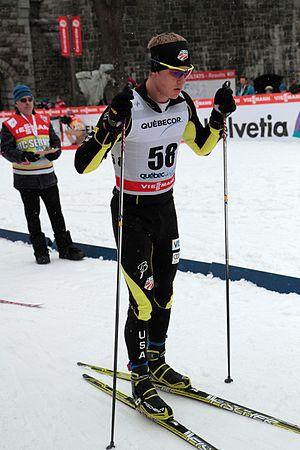
Erik Bjornsen, Coupe du monde de ski de fond 2012, Québec, Canada